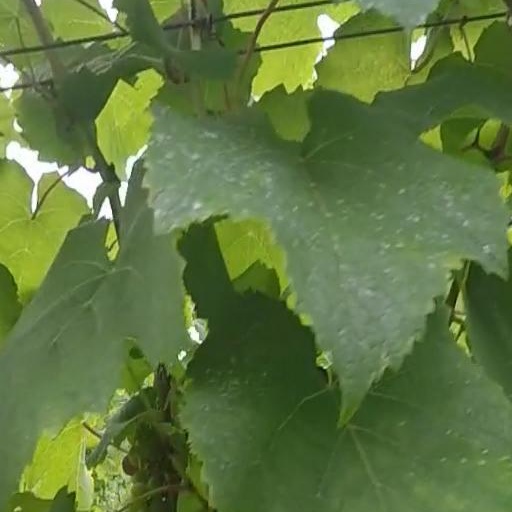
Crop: grape